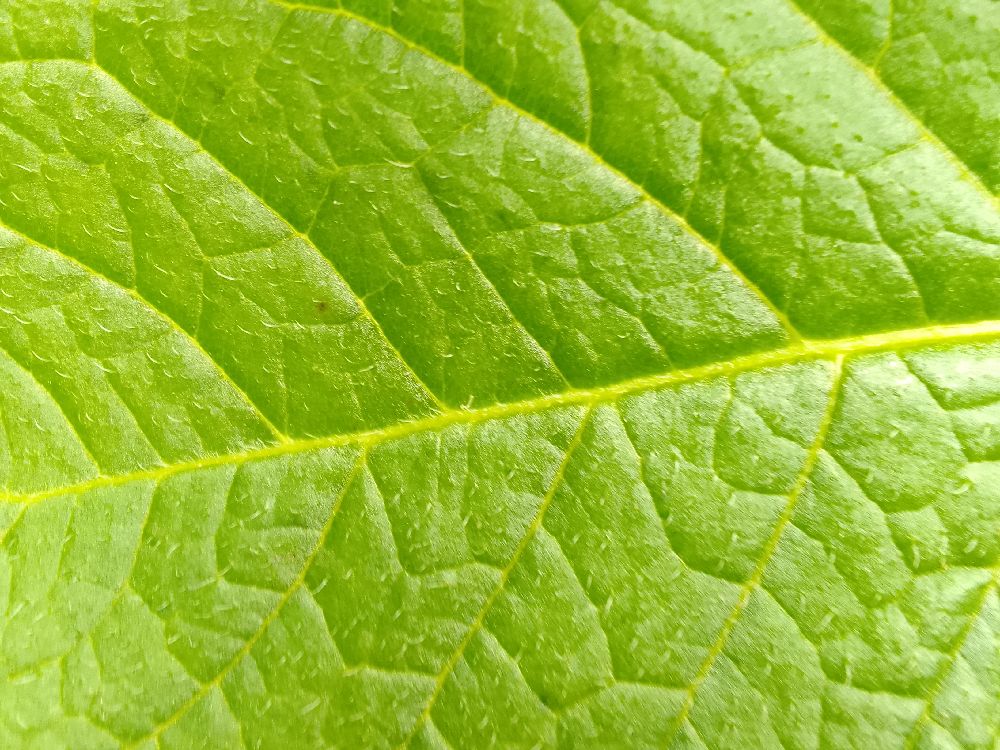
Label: Healthy